Novo Brdo Fortress

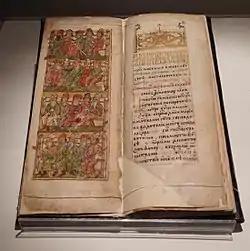
"Mining Code" (1412) of Stefan Lazarević

Serbian rulers had a custom of donating a certain amount of silver from Novo Brdo to various monasteries: Prince Lazar to Ravanica and Drenča, Despot Stefan Lazarević (r. 1389–1427) to Hilandar and Great Lavra, and Despot Đurađ Branković (r. 1427–1456) to Esphigmenou. In 1405, Despot Stefan donated an annual income of 100 pounds of silver from Novo Brdo to the Hilandar monastery. The law of the city of Novo Brdo is mentioned in 1439, which indicated that Novo Brdo in the 15th century was organized as a city municipality. Production of silver and gold peaked between 1420 and 1440.